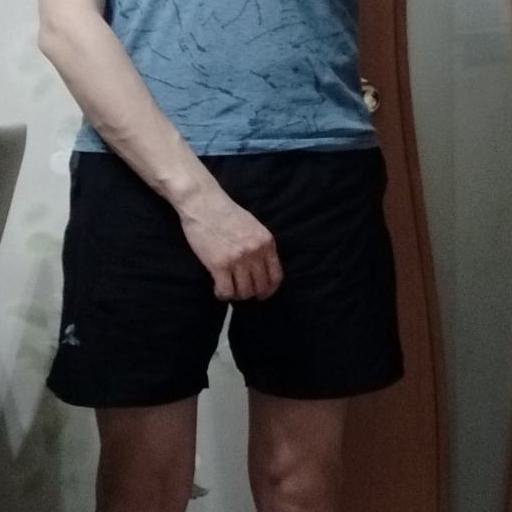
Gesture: no_gesture